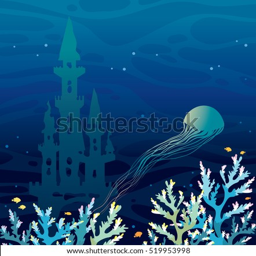
night underwater seascape - beautiful coral reef , silhouette of jellyfish and castle on a sea background .